Chimaera

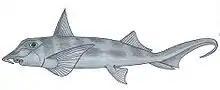
"Callorhinchus callorynchus"

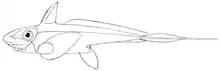
"Chimaera monstrosa"

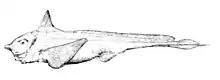
"Hydrolagus affinis"

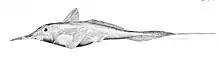
"Harriotta raleighana"

In some classifications, the chimaeras are included (as subclass Holocephali) in the class Chondrichthyes of cartilaginous fishes; in other systems, this distinction may be raised to the level of class. Chimaeras also have some characteristics of bony fishes.